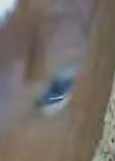
Face region: eyes (orbital_tightening_and_eye_area)
Pain indicator: moderately_present